Saint-Alphonse-de-Granby

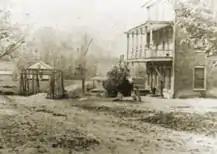
Saint-Alphonse-de-Granby c. 1900

In the 1800s, the region that would become Saint-Alphonse-de-Granby was colonized, but it would not known by that name until 1890. A one-room school was inaugurated on a land held by Georges D. Fuller in 1950 to educate the children of the area. In about 1855, "Hungerford Mills", a sawmill, was constructed by Stephen Léonard Hungerford before it was sold to Joseph B. Hungerford, an American relative, who operated it for 15 years, until Thomas Ferguson took over; the mill was part of the Township of Granby.